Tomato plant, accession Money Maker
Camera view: tilt-top (135 deg); turntable rotation: 0 degrees
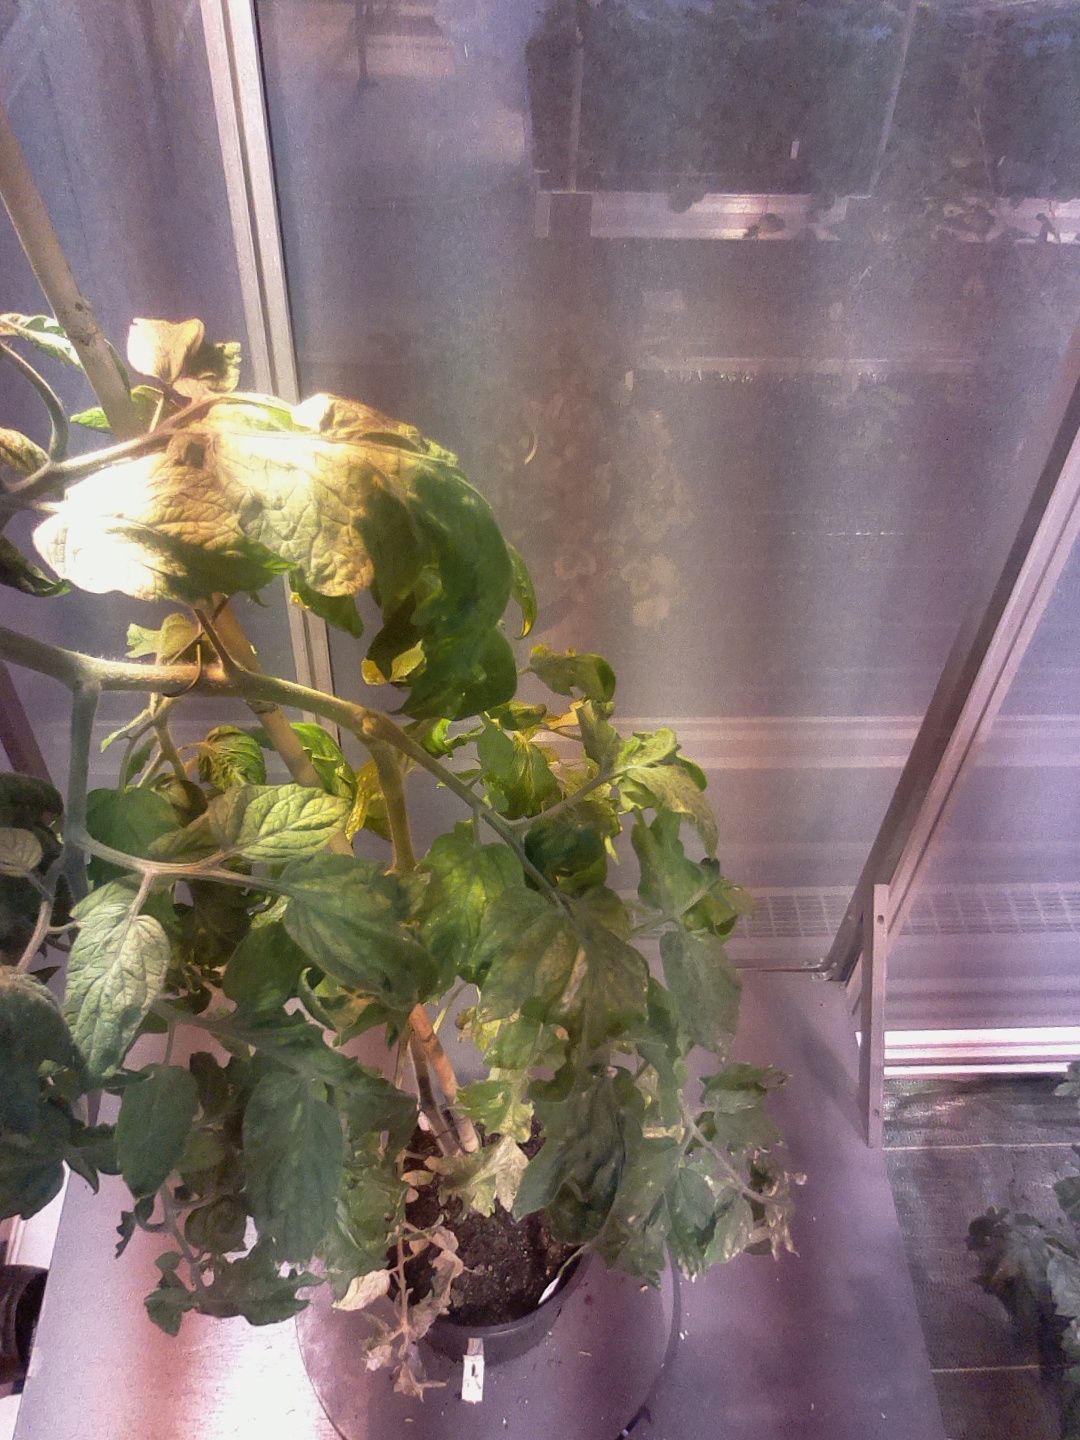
BBCH growth stage 72: 20%-30% of final fruit size